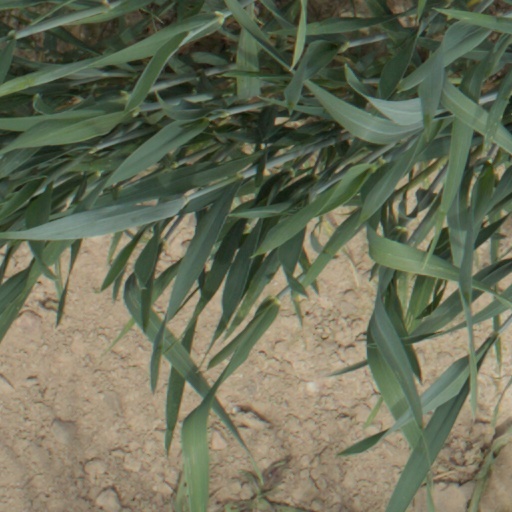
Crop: wheat